Danielle Kamela

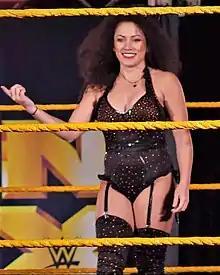
Borne in 2019

Danielle Sierra Kamela (born March 18, 1988) is an American professional wrestler and actress. She previously worked for WWE under the name Vanessa Borne.